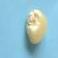
Maize quality: Good